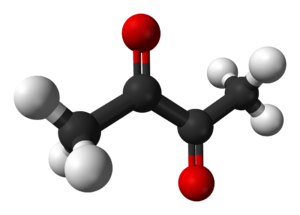
Le diacétyle ou butane-2,3-dione C₄H₆O₂ est une cétone liquide, volatile, jaune, à odeur de fromage ou, suivant la concentration, de transpiration fermentée.